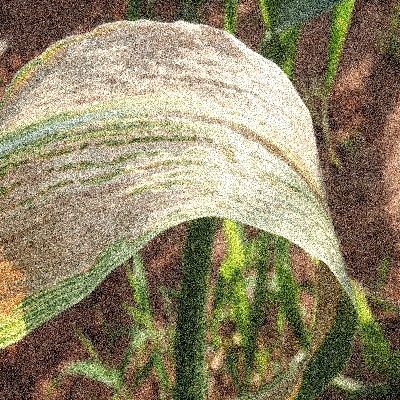
Label: Corn_(Maize)___Maize_Streak_Virus